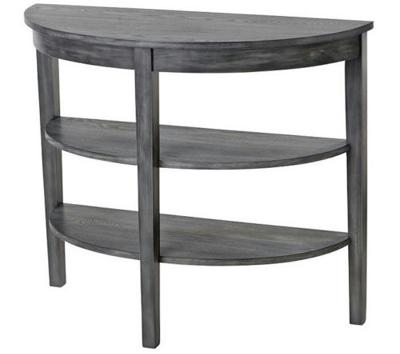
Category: table